32nd Infantry Division (United States)

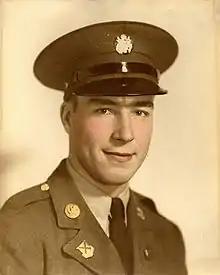
Sergeant Gerald O. Cable, Service Company, 126th Infantry, from Michigan. On 25 April 1942, he became the first member of the 32nd Infantry Division to die in World War II when the Liberty ship he was on was torpedoed by a Japanese submarine. Camp Tamborine was renamed Camp Cable in his honor.

After the Attack on Pearl Harbor, the division was one of the first to be prepared for overseas duty. The division was initially ordered to prepare for an early departure overseas to Europe and the division moved to Fort Devens, Massachusetts, for transport to Northern Ireland. The 107th Engineer Battalion left Camp Livingston on 2 January 1942, and was shipped by train to Fort Dix, New Jersey, where it lost its 2nd battalion and was redesignated the 107th Engineer Combat Battalion. The 107th was shipped ahead of the rest of the division as an advance party so they could prepare an overseas camp for the division's arrival.